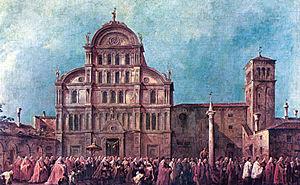
La Procession du doge de Venise à San Zaccaria
Alvise IV Giovanni Mocenigo est un homme politique italien du XVIIIᵉ siècle, qui est le 118ᵉ doge de Venise, élu en 1763.
Cette page fournit une liste chronologique de tableaux du peintre vénitien de vedute Francesco Guardi.